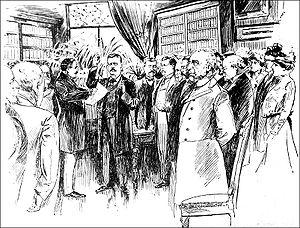
La présidence de Theodore Roosevelt débuta le 14 septembre 1901, date de l'investiture de Theodore Roosevelt en tant que 26ᵉ président des États-Unis après l'assassinat du président McKinley, et prit fin le 4 mars 1909. Membre du Parti républicain, Roosevelt était alors vice-président des États-Unis depuis seulement 194 jours quand il accéda à la présidence. Il se présenta pour un mandat complet de quatre ans à l'élection présidentielle de 1904 et fut élu à une majorité écrasante. Son secrétaire à la Guerre William Howard Taft lui succéda à la Maison-Blanche.
L'assassinat de William McKinley est l'attentat perpétré dans l'État de New York le 6 septembre 1901 contre le président des États-Unis, William McKinley, alors qu'il visitait l'exposition Pan-américaine au Temple of Music à Buffalo. Au moment de lui serrer la main, l'anarchiste Leon Czolgosz tira deux coups de pistolet sur le président, qui d'abord se remit de ses blessures, avant que son état ne se détériore rapidement six jours plus tard et qu'il ne meure le 14 septembre 1901.